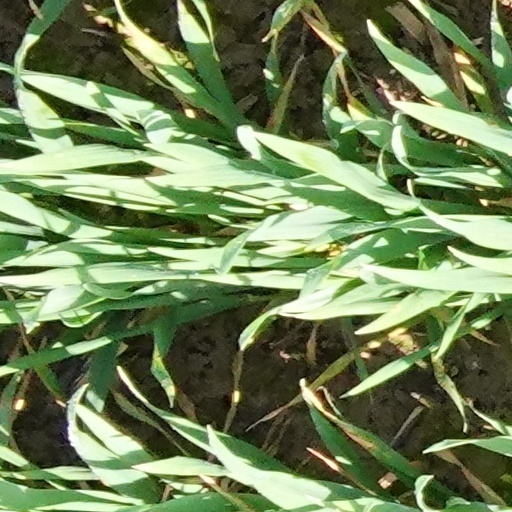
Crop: wheat